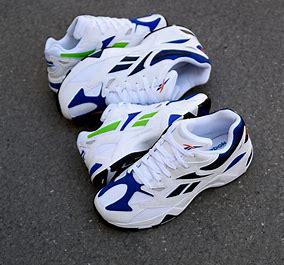
Brand: Reebok
Model: Aztrek